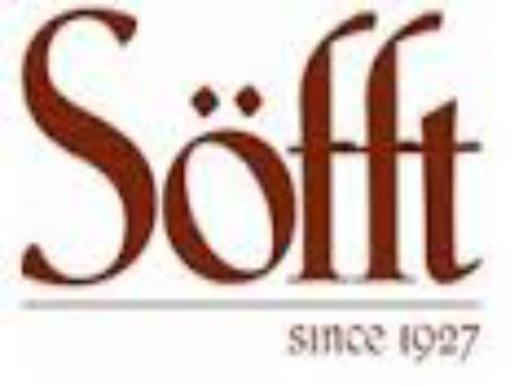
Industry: Clothes